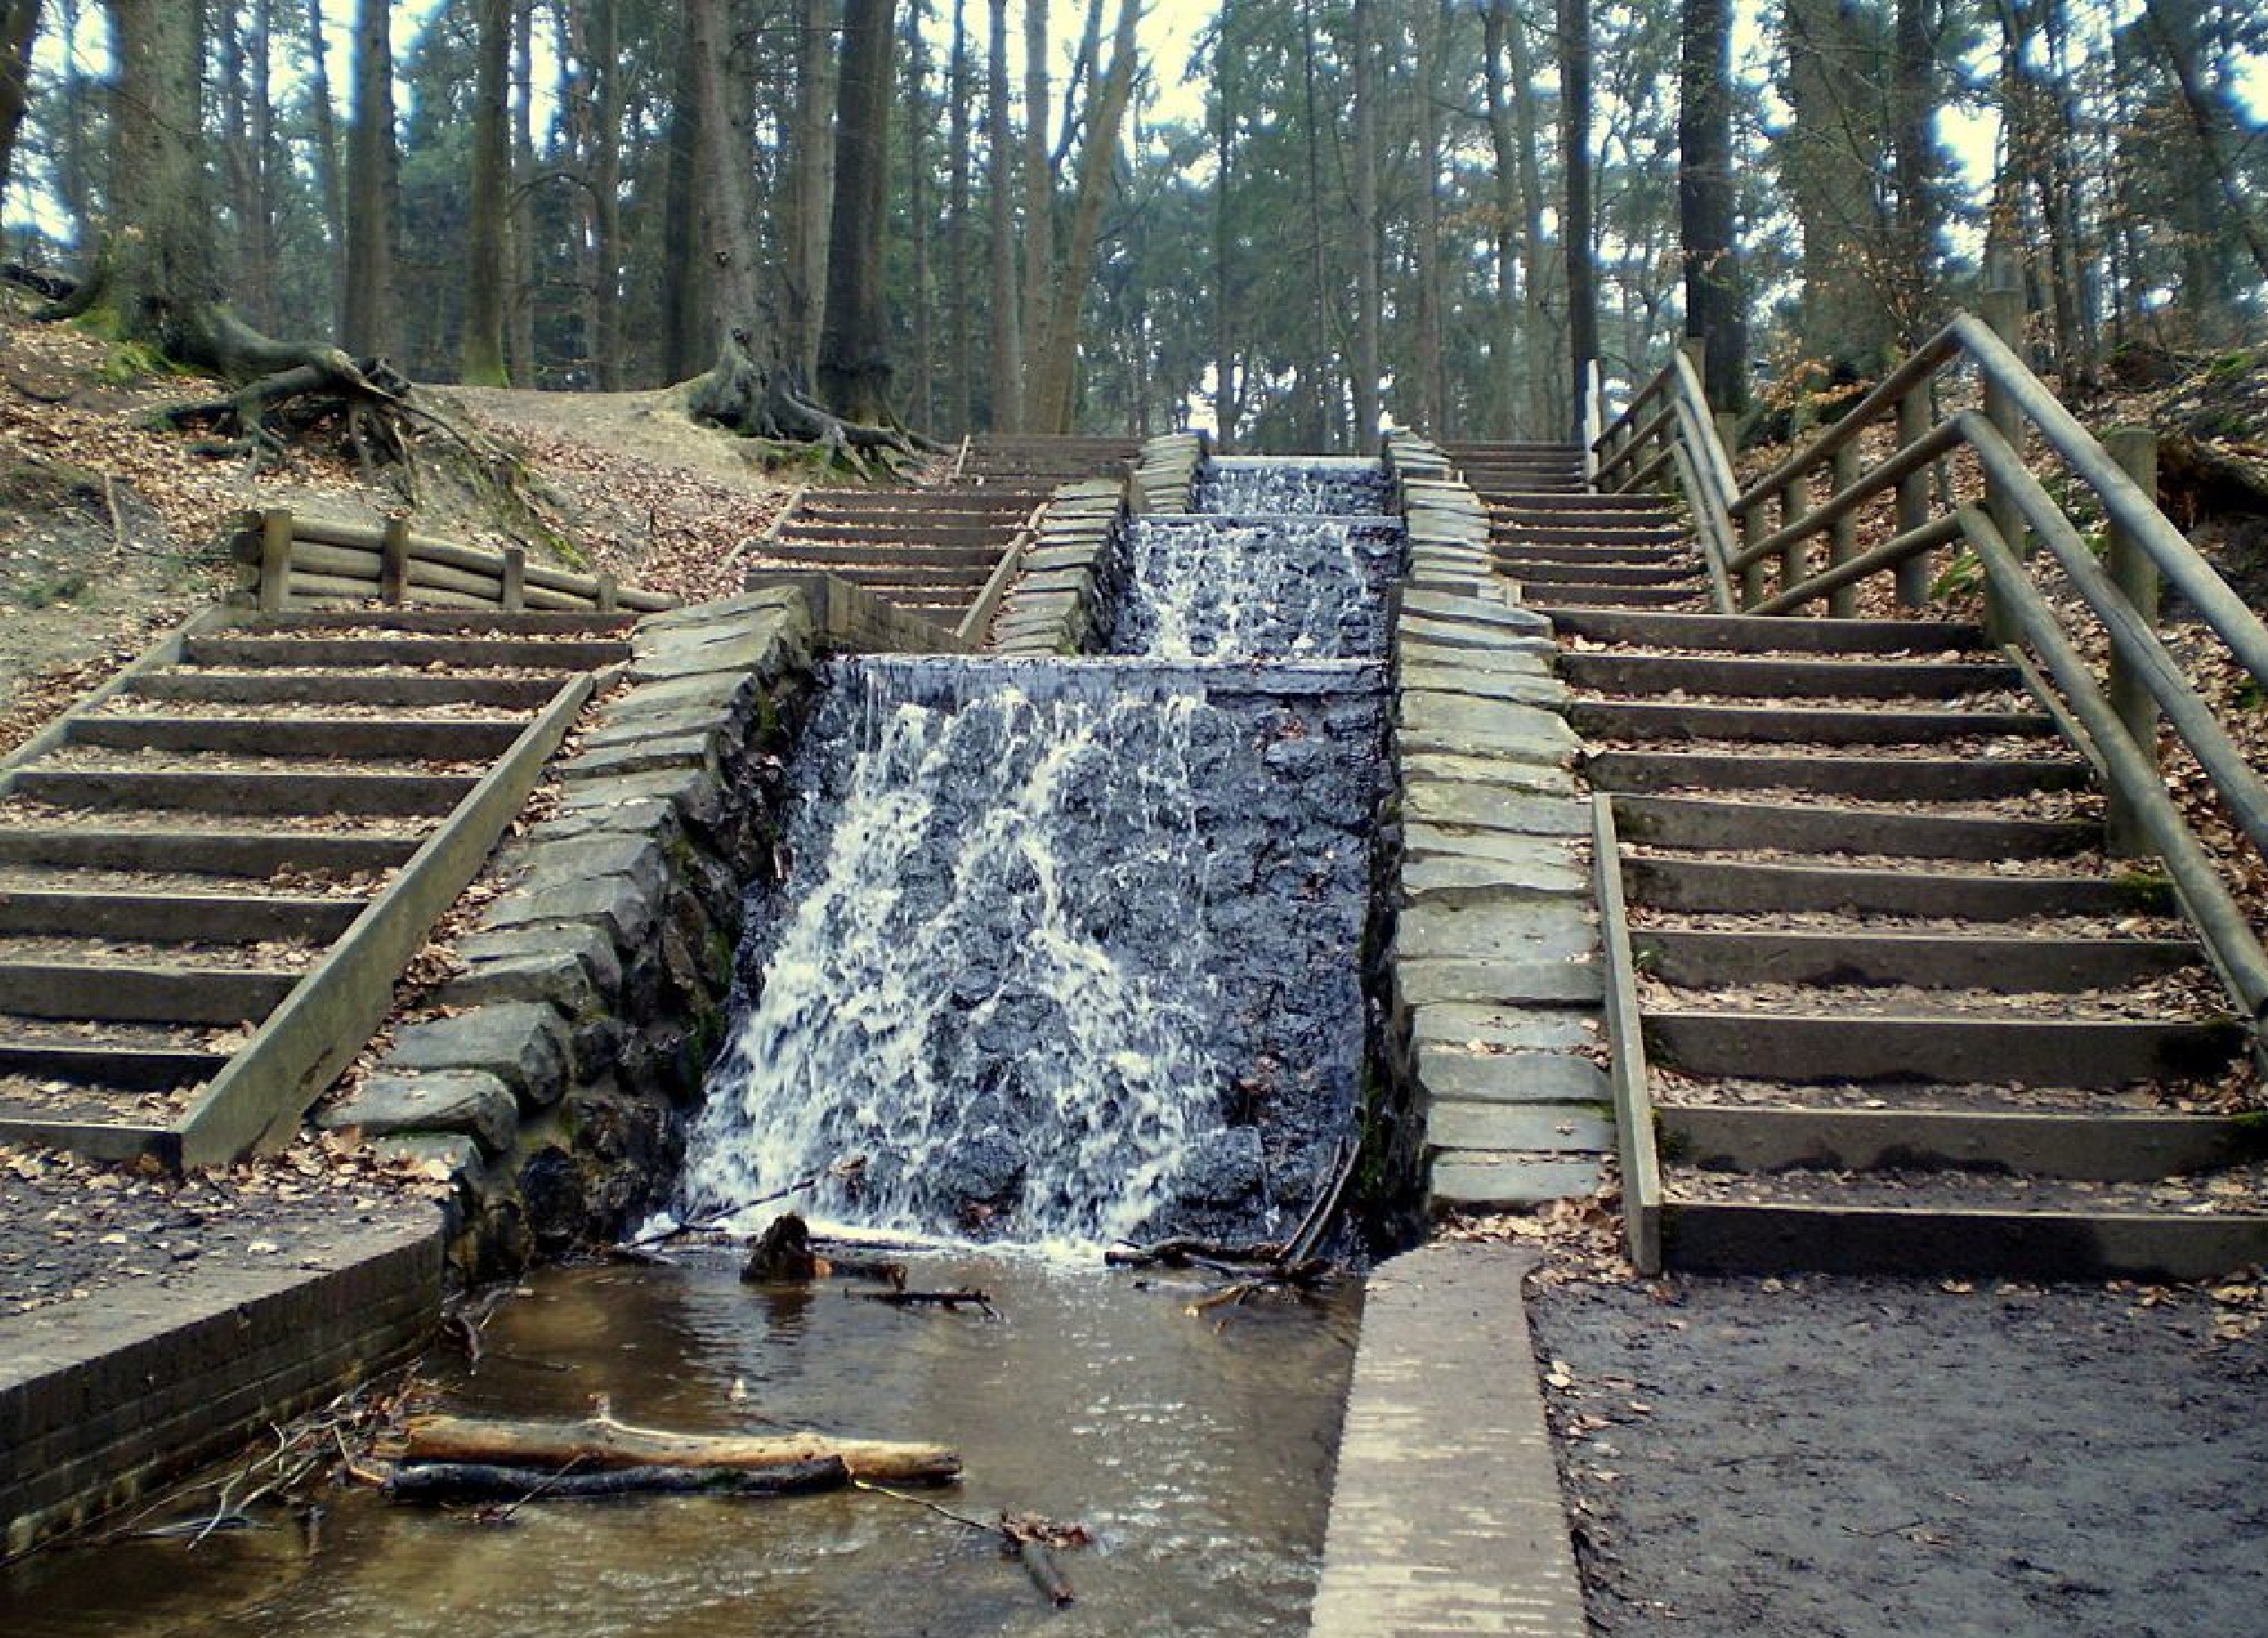
waterfall, wodospad, holandia, netherlands, kaskada, wood, water, tree, stairs, sky, forest, natural landscape, trunk, landscape, composite material, woodland, jungle, rock, path, walkway, soil, symmetry, Northern hardwood forest, archaeological site, leisure